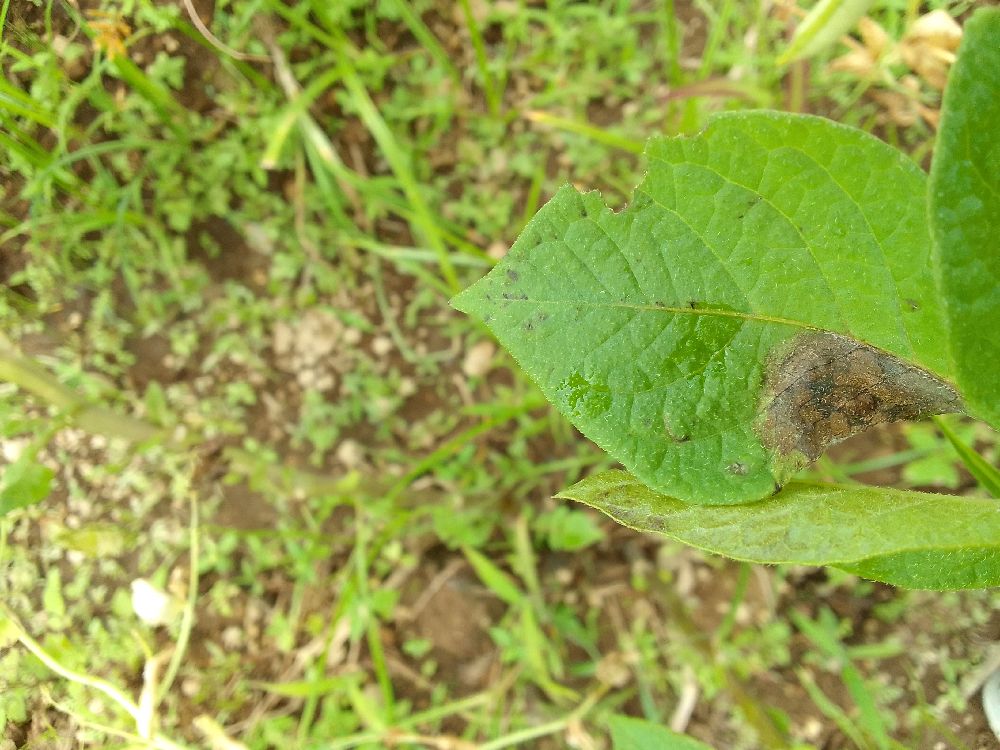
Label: Late blight